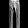
Label: Trouser